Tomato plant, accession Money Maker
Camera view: horizontal (90 deg, fisheye); turntable rotation: 180 degrees
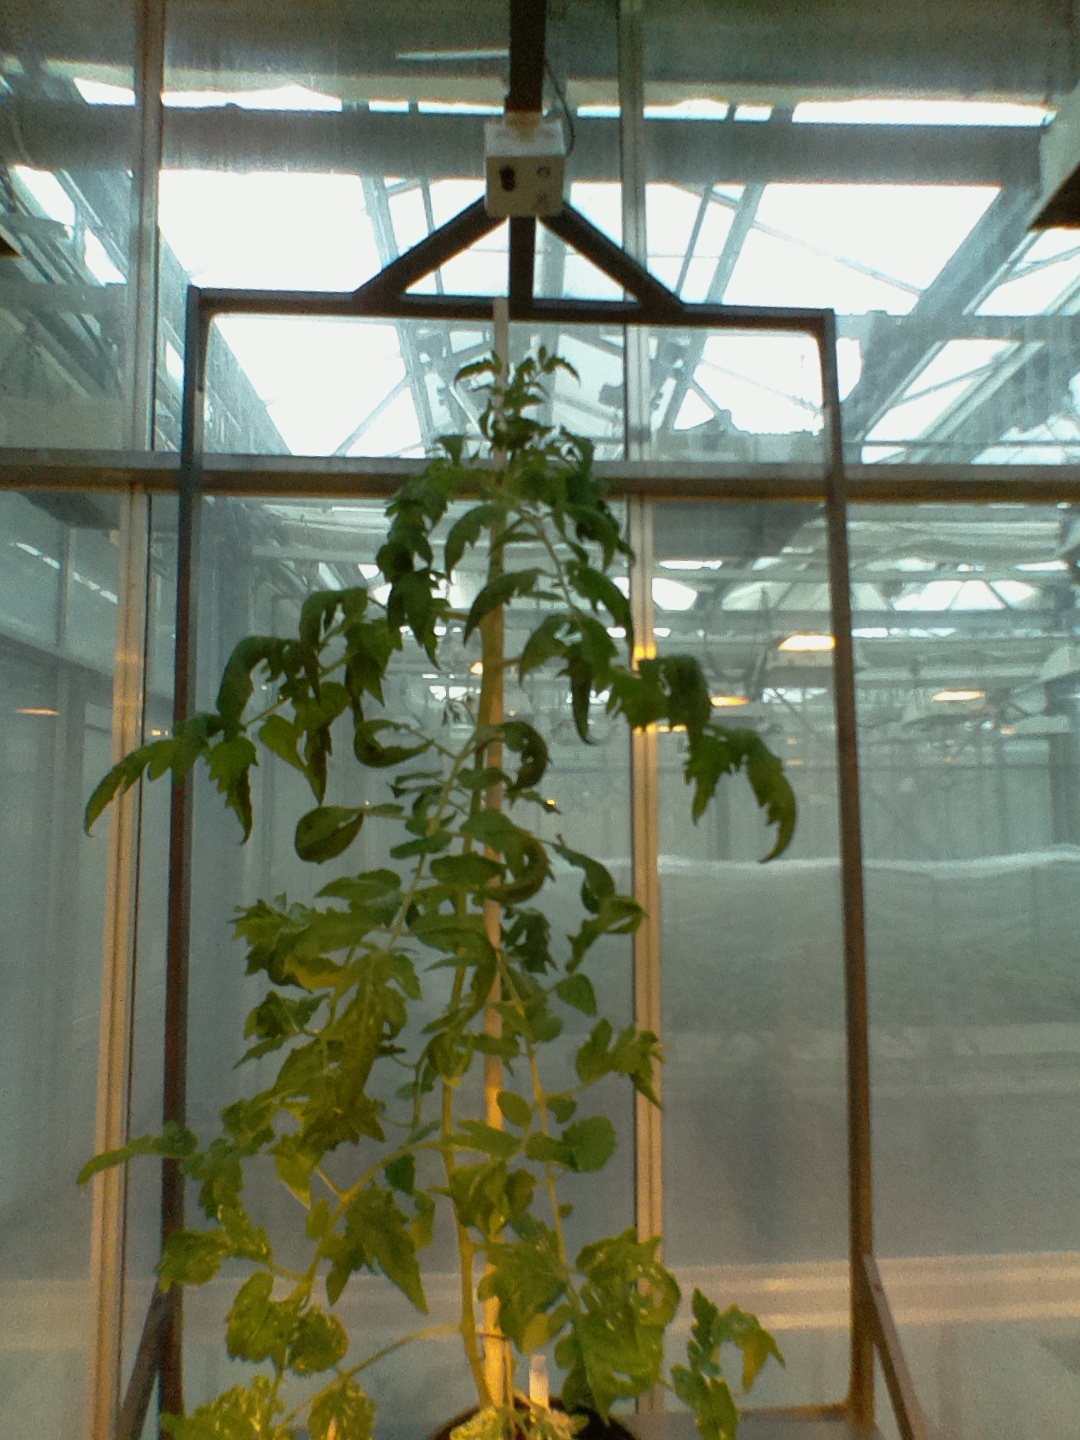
BBCH growth stage 61: 10%-20% of flowers open